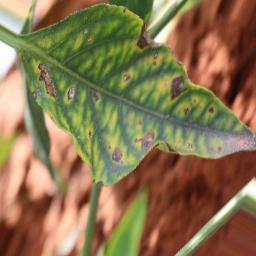
Label: cercospora